Life of Jesus

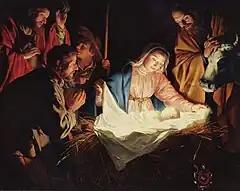
"The Adoration of the Shepherds" by Gerard van Honthorst, 1622

The genealogy and Nativity of Jesus are described in two of the four canonical gospels: the Gospel of Matthew and the Gospel of Luke. While Luke traces the genealogy upwards towards Adam and God, Matthew traces it downwards towards Jesus. Both gospels state that Jesus was begotten not by Joseph, but conceived miraculously in the womb of Mary, mother of Jesus by the Holy Spirit. Both accounts trace Joseph back to King David and from there to Abraham. These lists are identical between Abraham and David (except for one name), but they differ almost completely between David and Joseph. Matthew gives Jacob as Joseph's father and Luke says Joseph was the son of Heli. Attempts at explaining the differences between the genealogies have varied in nature. Much of modern scholarship interprets them as literary inventions.